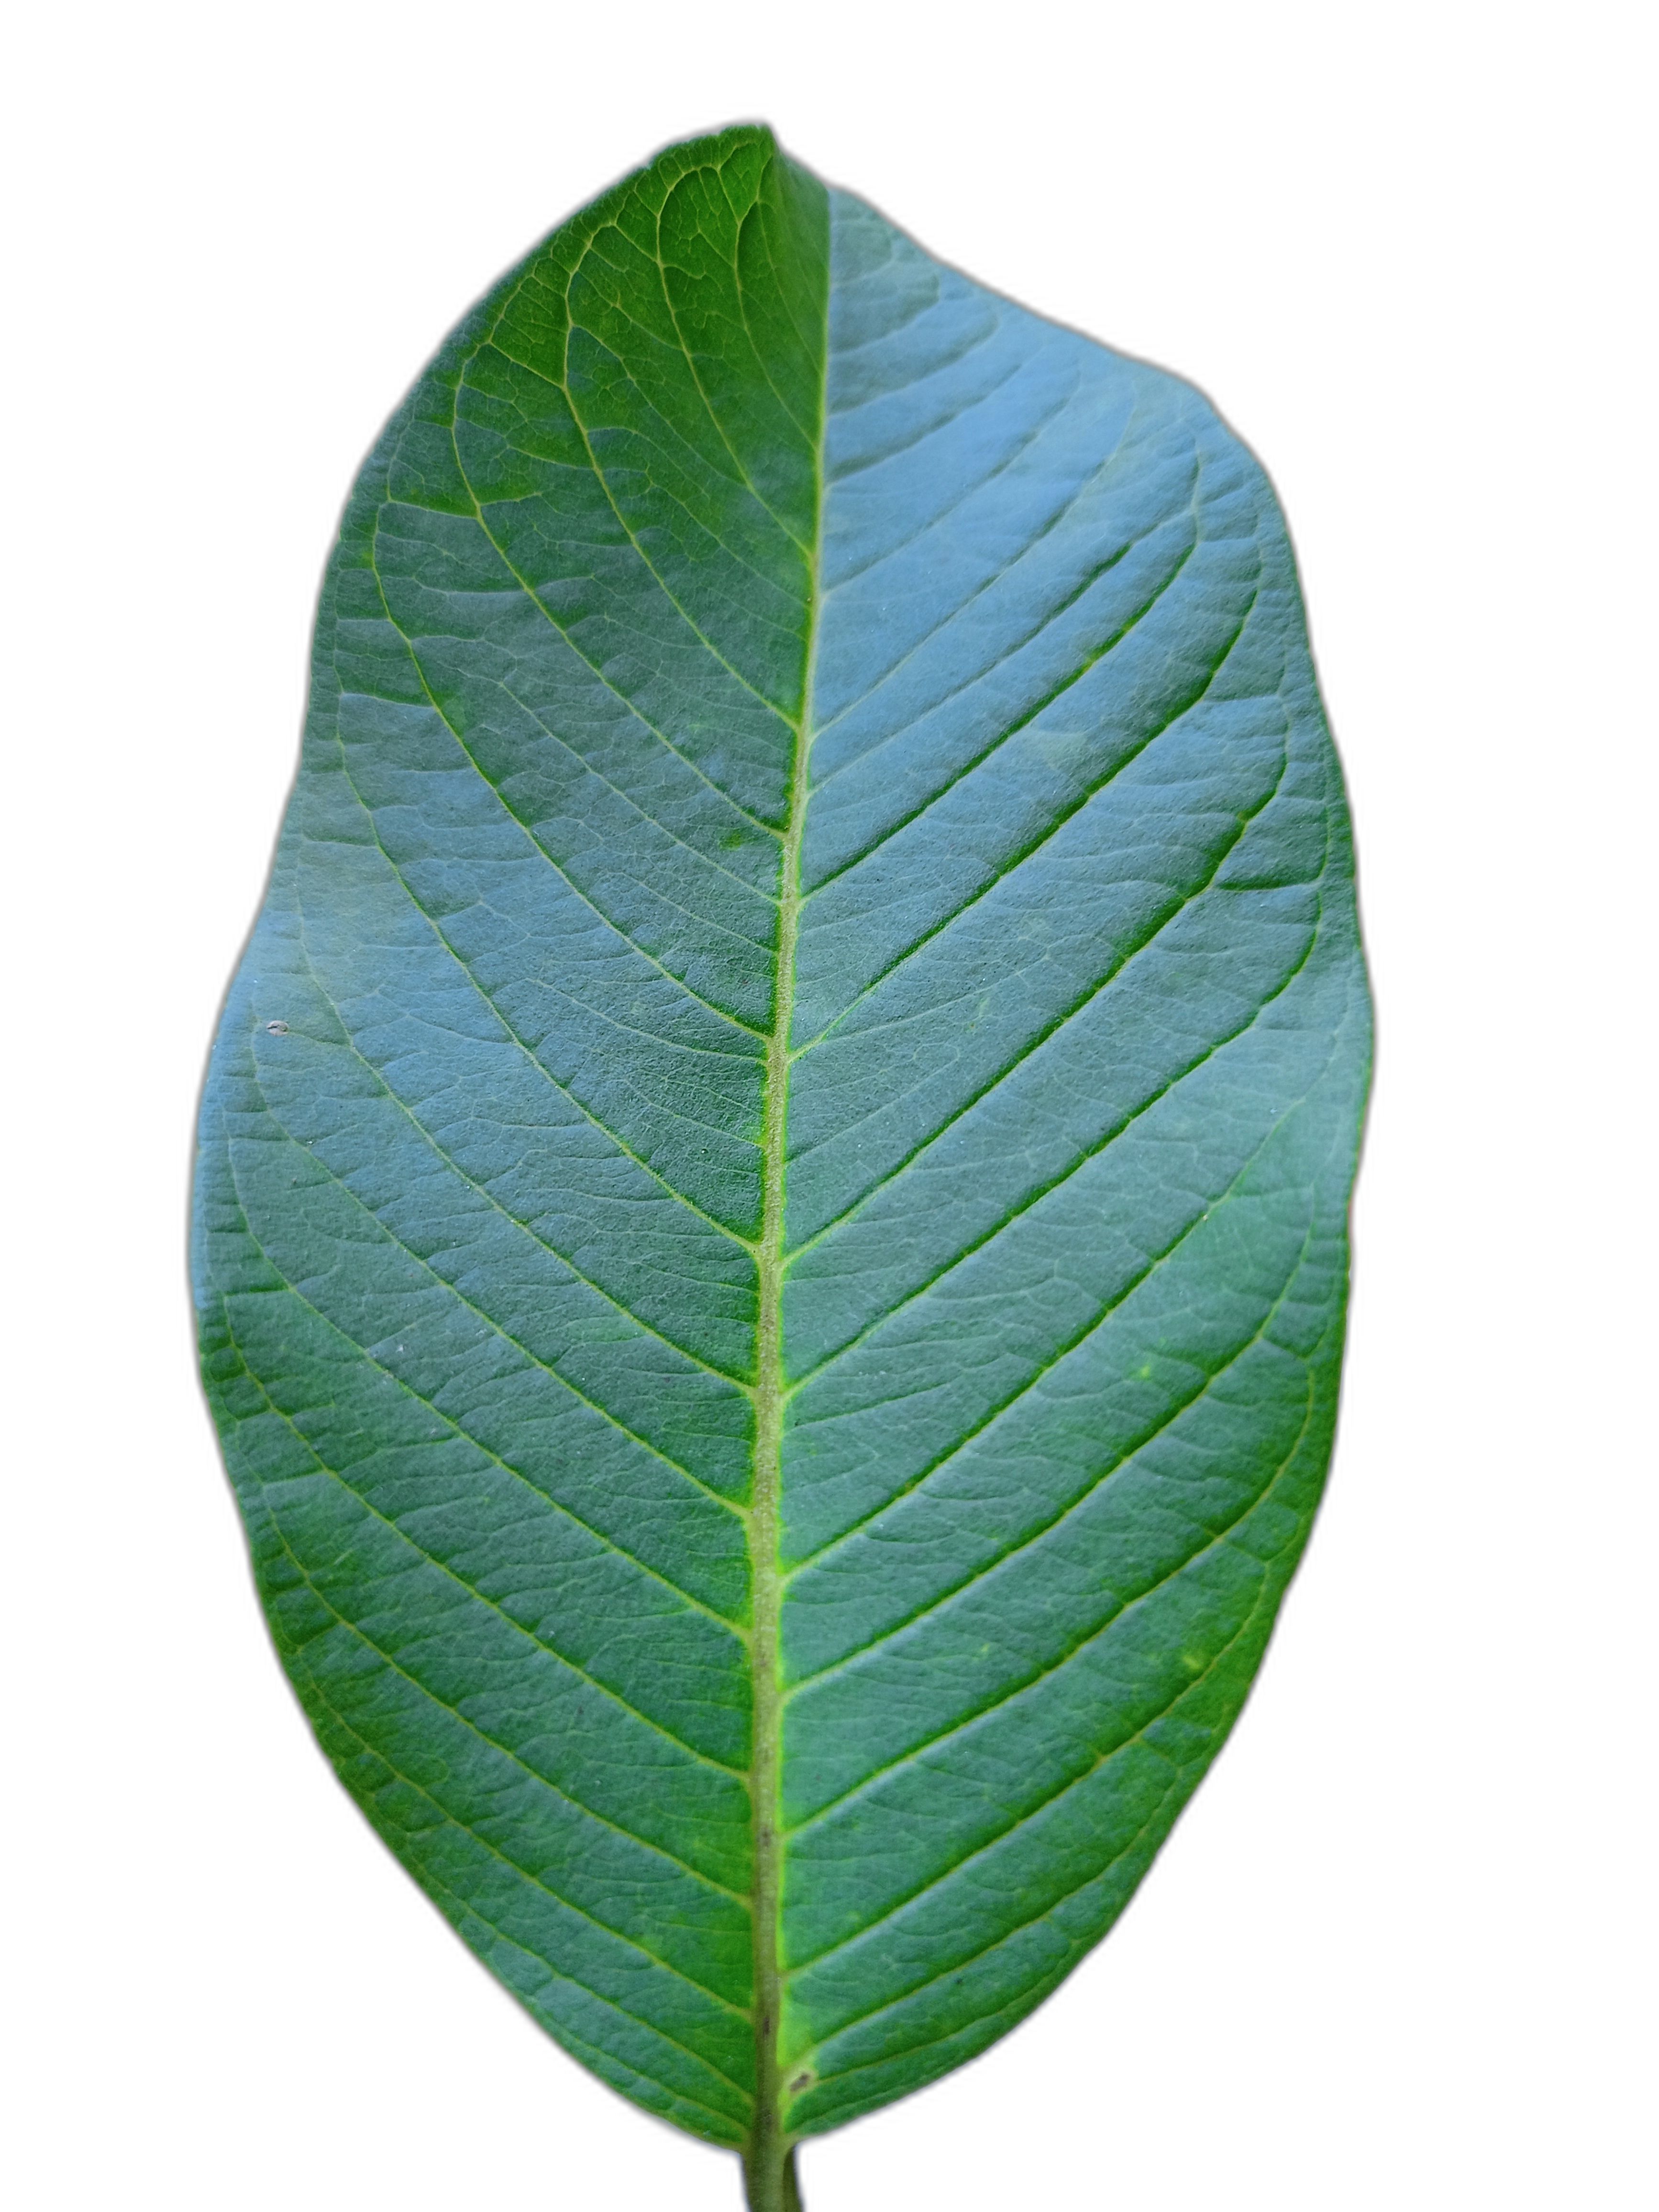
Plant part: leaf
Disease: Healthy